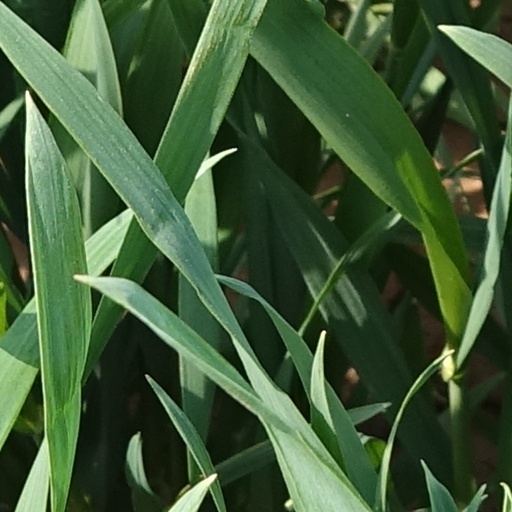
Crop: wheat